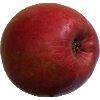
Label: apple_crimson_snow